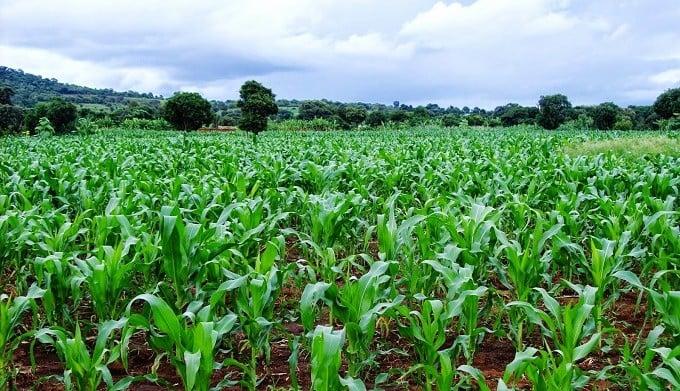
Hapa ni shambani na kumepandwa, mahindi na zina rangi mzuri ya kijani, kuna nafasi zimeachwa, katikati ya mahindi, moja kwa ingine pia kumepaliliwa na kuna miti, katikati ya shamba lile.